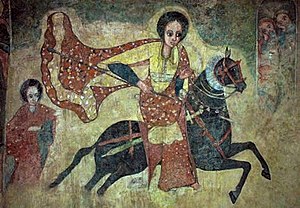
Den etiopisk-ortodokse kirke / Historie / Antikken
Etiopisk billede af dronningen af Saba på vej til Jerusalem.
Den etiopisk-ortodokse kirke er en af de orientalsk-ortodokse kirker, som følger den aleksandrinske ritus. Den anslås at have omkring 40 millioner medlemmer, hovedsagelig i Etiopien, hvor knap halvdelen af befolkningen er etiopisk-ortodoks. Kirken er dermed den største orientalsk-ortodokse kirke. Den var længe en del af den koptisk-ortodokse kirke men blev erklæret autokefal i 1959, og ledes nu af patriarken af Etiopien med sæde i Addis Abeba.